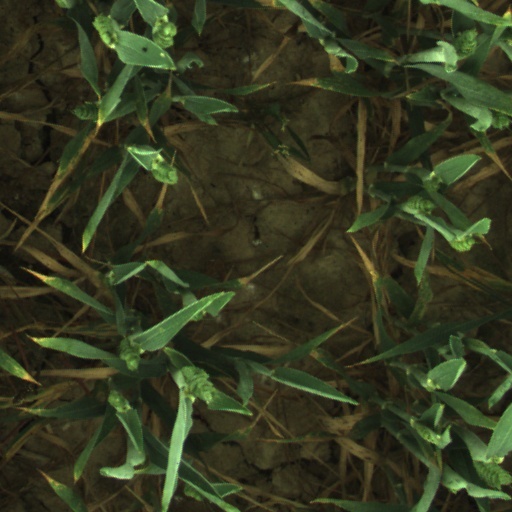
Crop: wheat